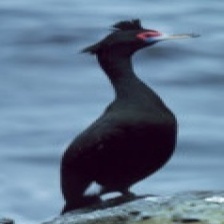
Species: RED FACED CORMORANT
Scientific name: PHALACROCORAX URILE